Carlo Mazzone

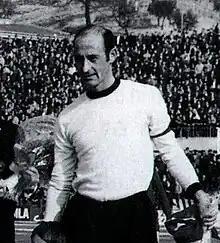
Mazzone captaining Ascoli in 1968

Carlo "Carletto" Mazzone (19 March 1937 – 19 August 2023) was an Italian professional association football player and manager, who played as a centre-back.